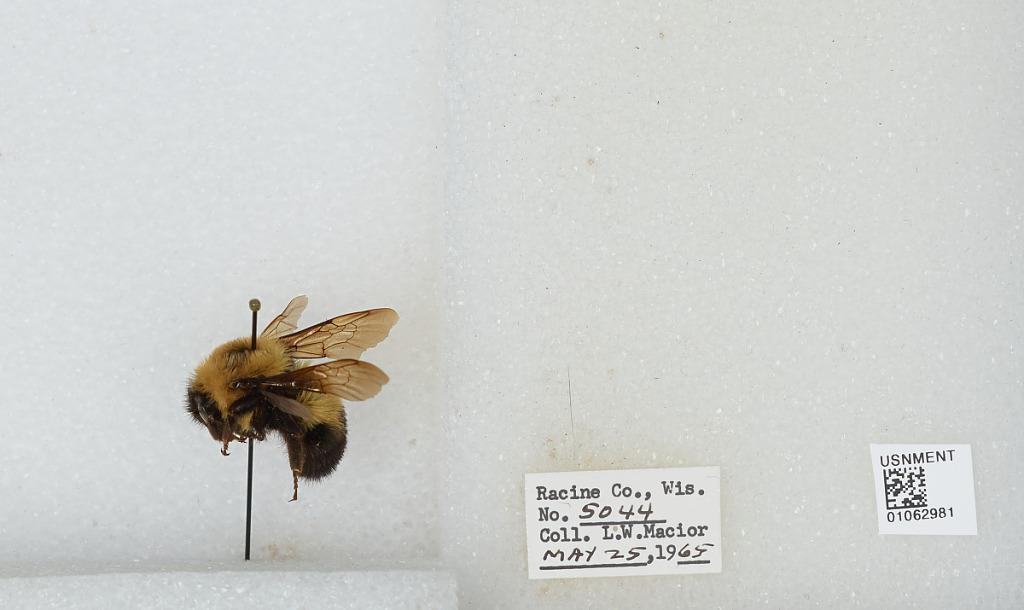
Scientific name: Bombus (Pyrobombus) bimaculatus Cresson
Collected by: L. Macior
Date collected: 1965-5-25
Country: United States
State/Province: Wisconsin
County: Racine
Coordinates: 42.78, -87.76